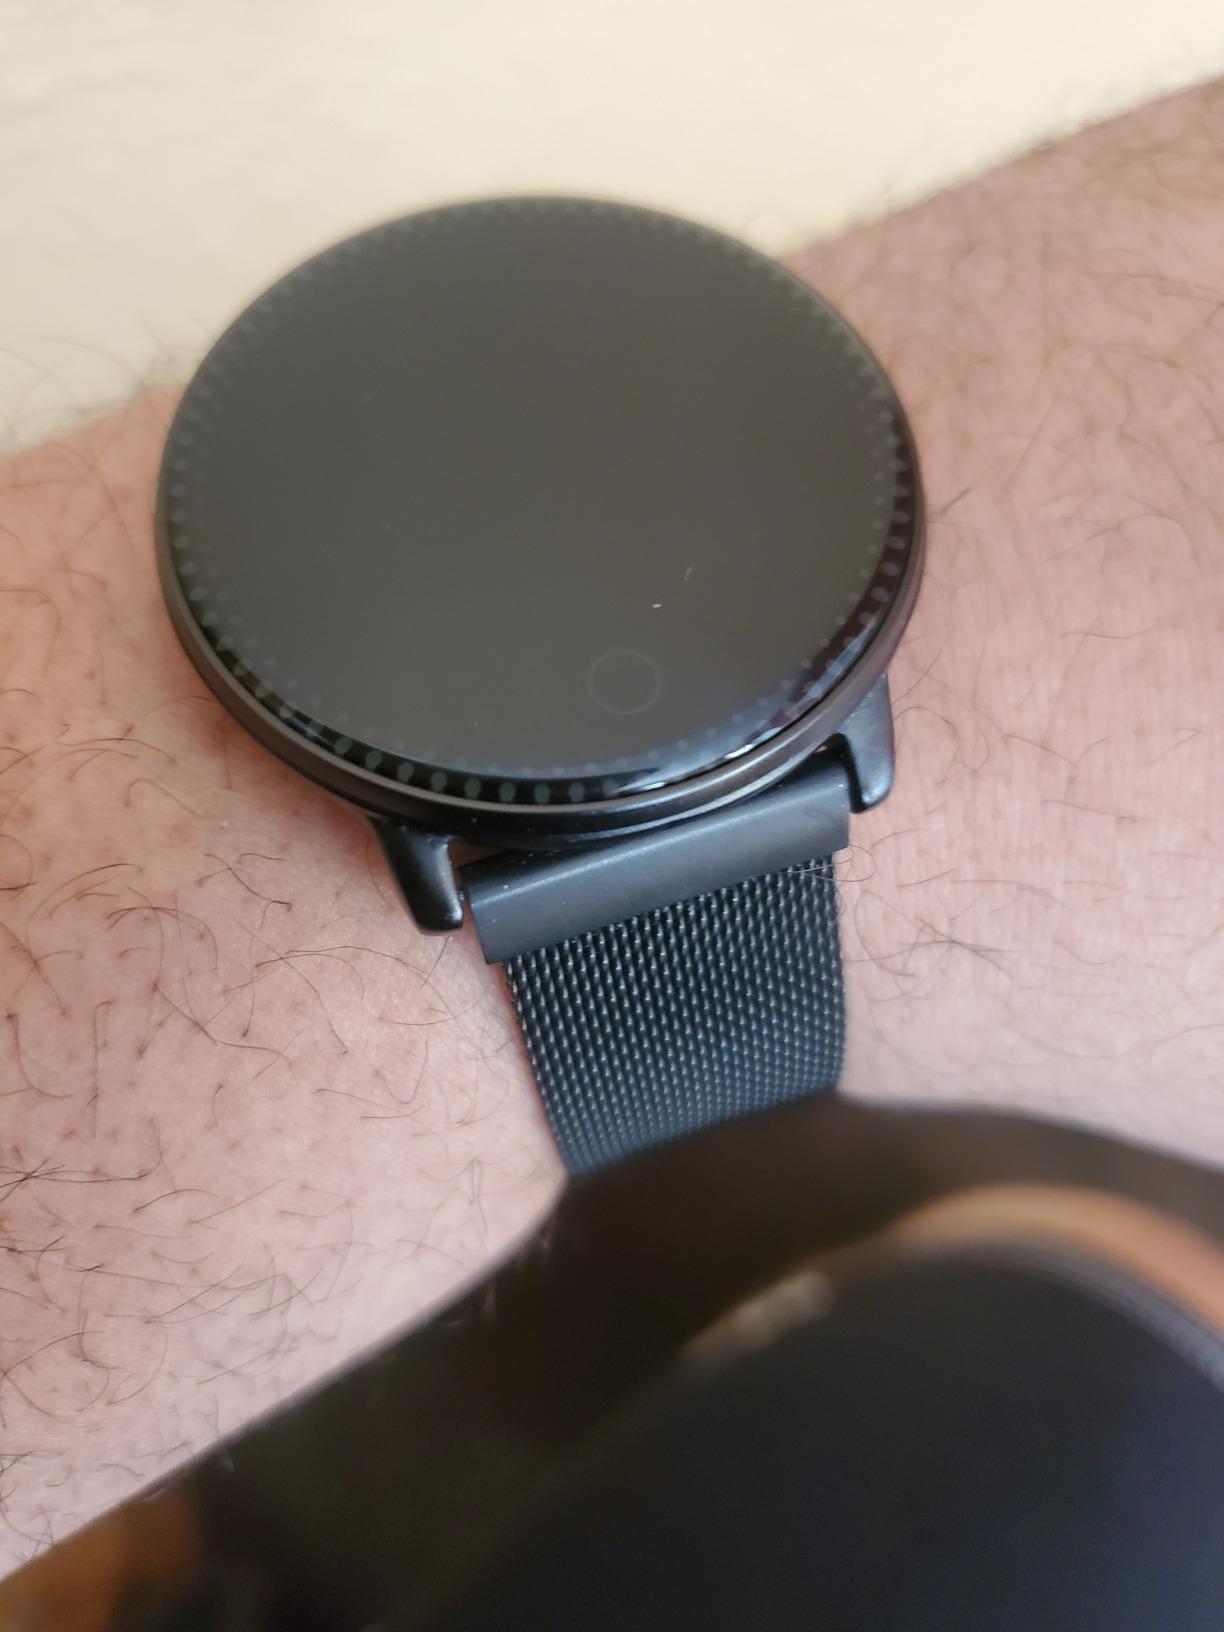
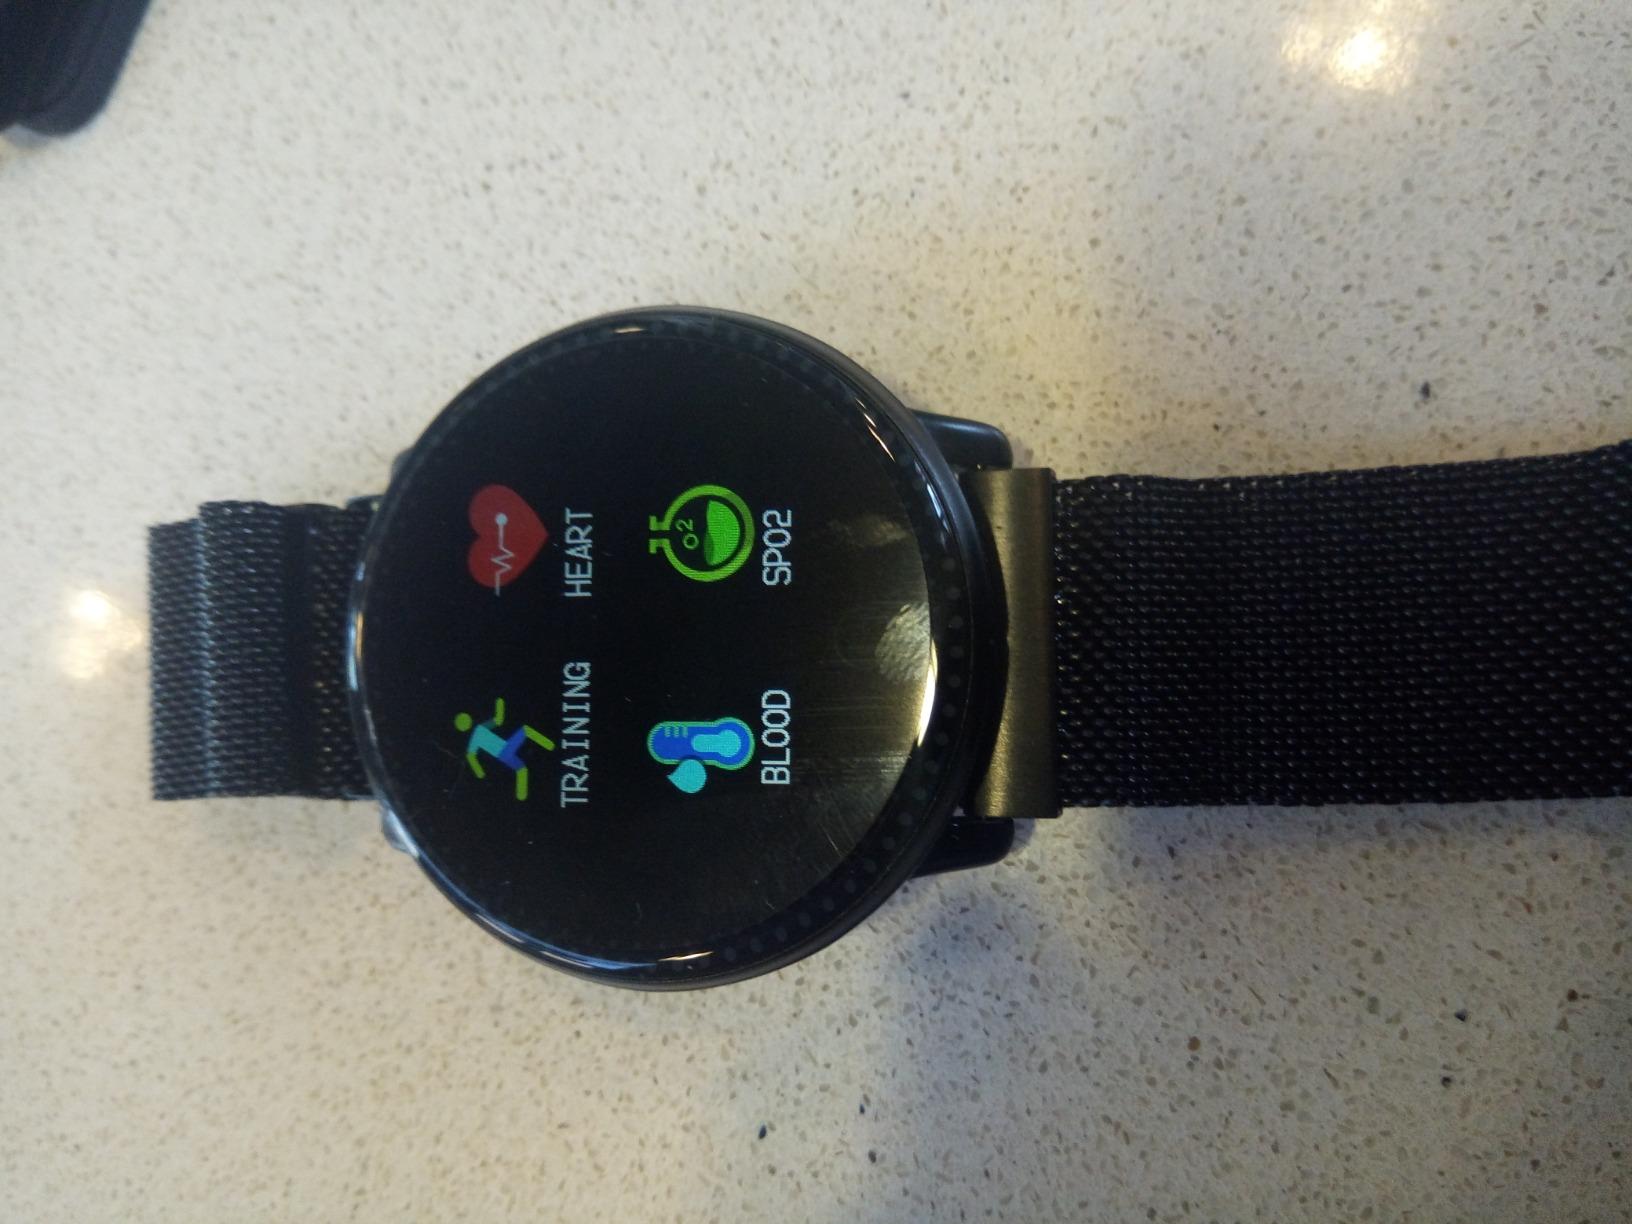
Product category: smartwatch
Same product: yes